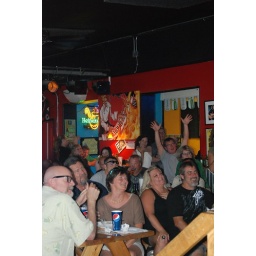
The &amp;quot;inside&amp;quot; crowd. This woman in the brown shirt gave up her cornbread &amp;amp; it impressed Paul.